Amma Rajyam Lo Kadapa Biddalu

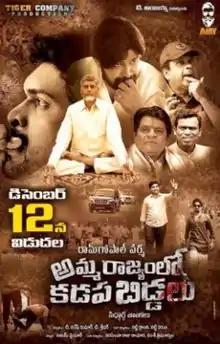
Theatrical release poster

Amma Rajyam Lo Kadapa Biddalu, originally titled Kamma Rajyam Lo Kadapa Reddlu ( is a 2019 Indian Telugu-language political satire film directed by Siddartha Thatolu and Ram Gopal Varma and produced by Ajay Mysore. The film stars Ajmal Ameer, Dhananjay Prabhune, Brahmanandam, and Ali.